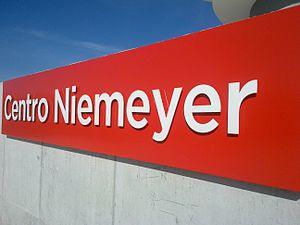
Le centre culturel international Oscar Niemeyer, conçu par l'architecte brésilien Oscar Niemeyer, est un centre culturel ouvert en mars 2011 à Avilés dans les Asturies en Espagne, qui intègre les diverses manifestations artistiques et culturelles: expositions, musique, théâtre et danse, le cinéma, la nourriture, des mots, de l'éducation… Le centre bâti sur un terrain jouxtant l'estuaire, s'inscrit dans le contexte urbain de La Villa del Adelantado.